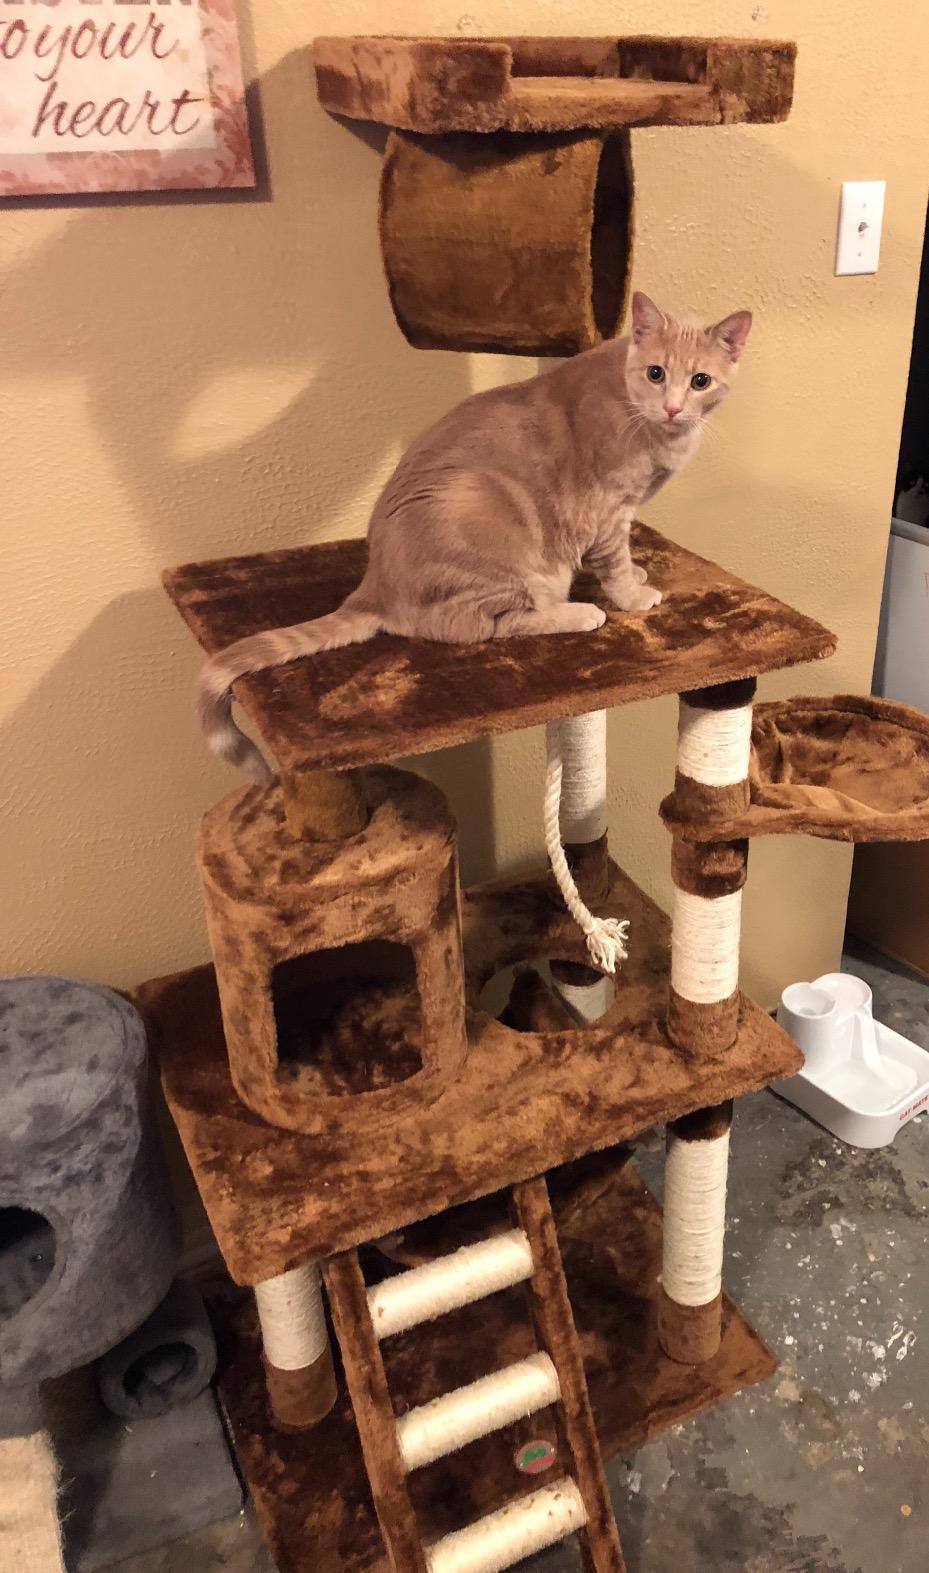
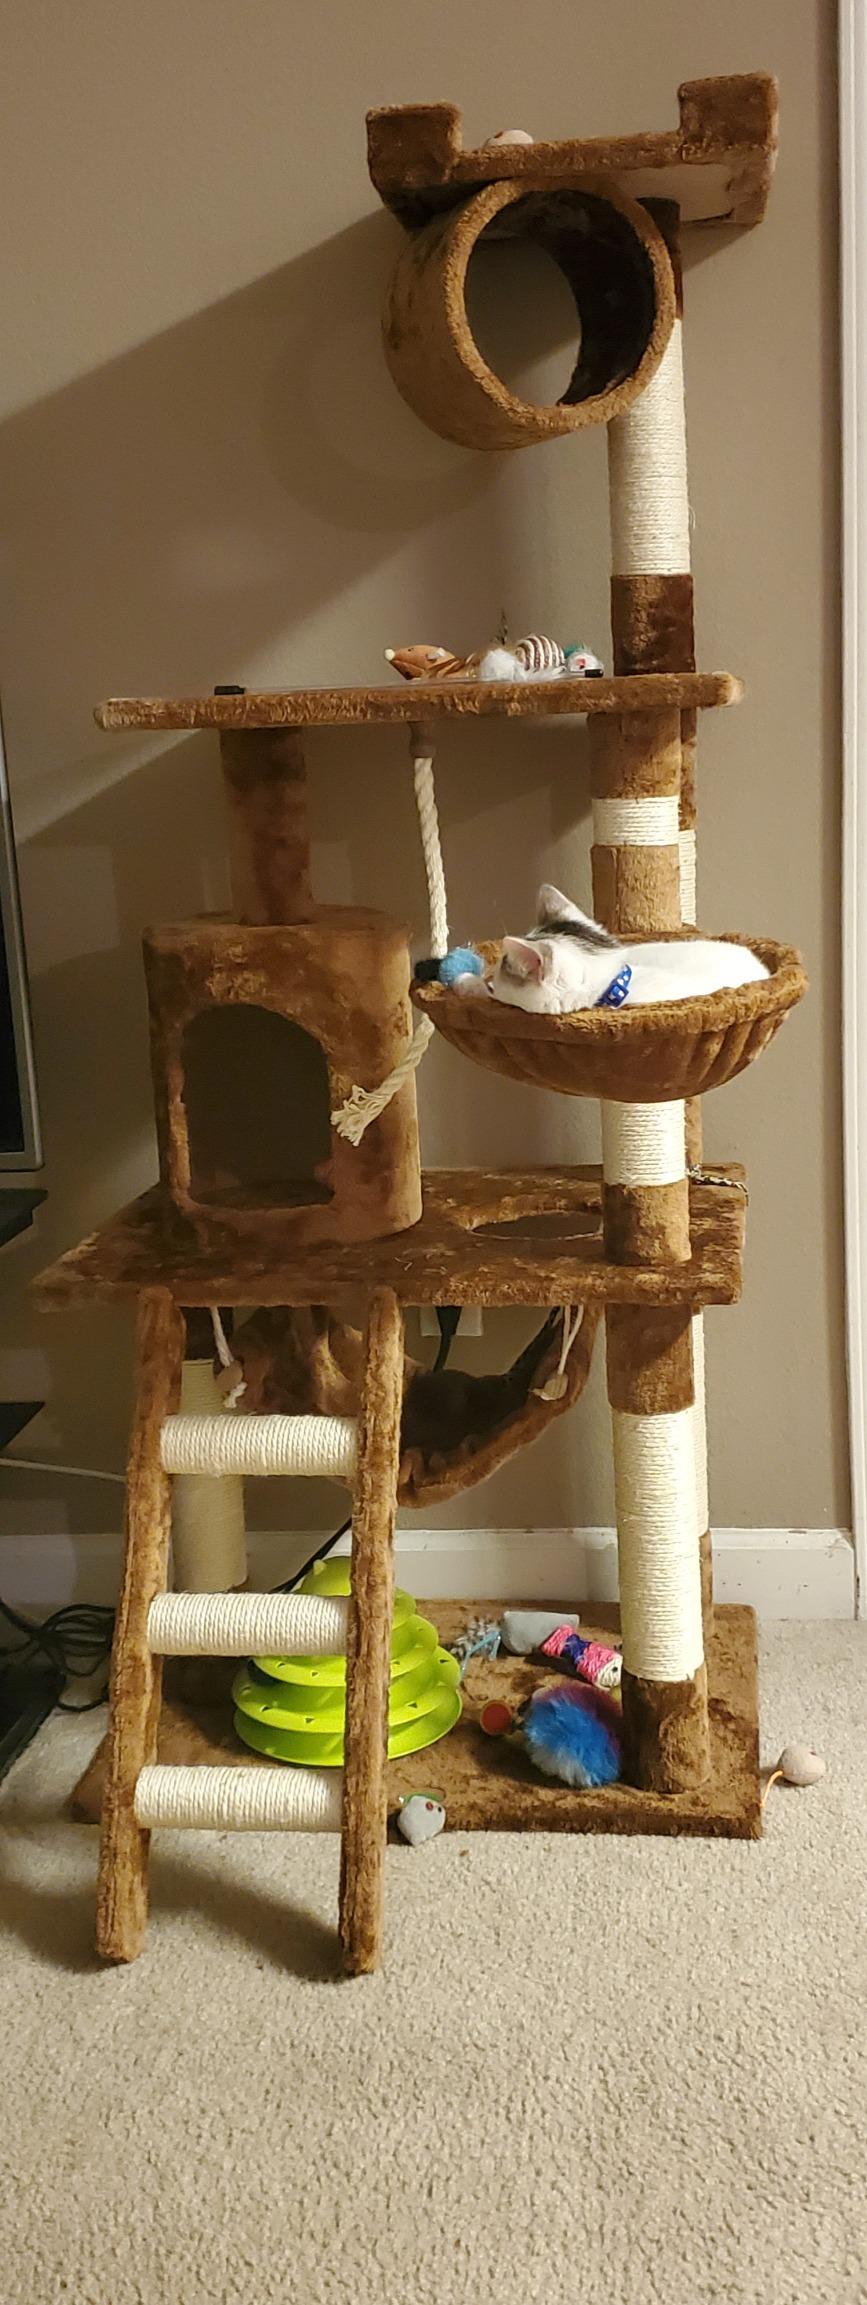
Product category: items_cat tree
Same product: yes